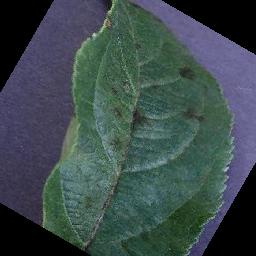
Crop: apple
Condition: scab